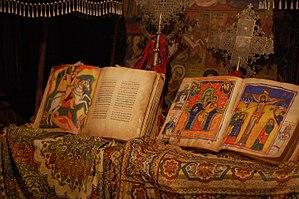
Yaqob Beyene, né à Maiberazio, un petit village à l'ouest d'Adigrat, le 8 janvier 1936 est un professeur, traducteur, bibliothécaire, spécialiste en langues sémitiques et en l'histoire, les langues et les littératures de l'Éthiopie et de l'Orient chrétien.